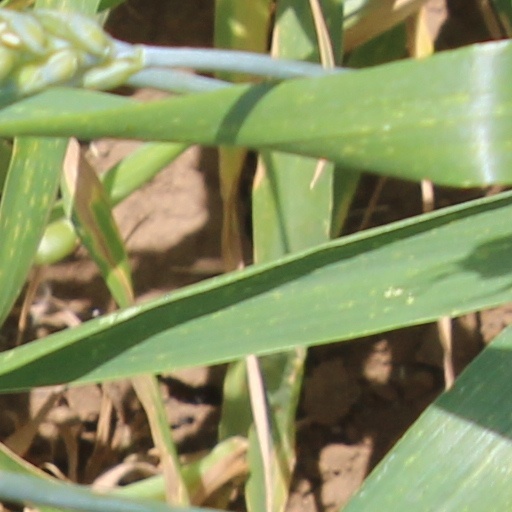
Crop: wheat